Olympique de Casablanca

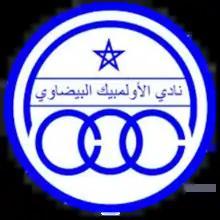

Club Olympique de Casablanca or CO Casablanca for a short, is a defunct Moroccan football club that was based in Casablanca. The club played its home games at the "Stade du COC"